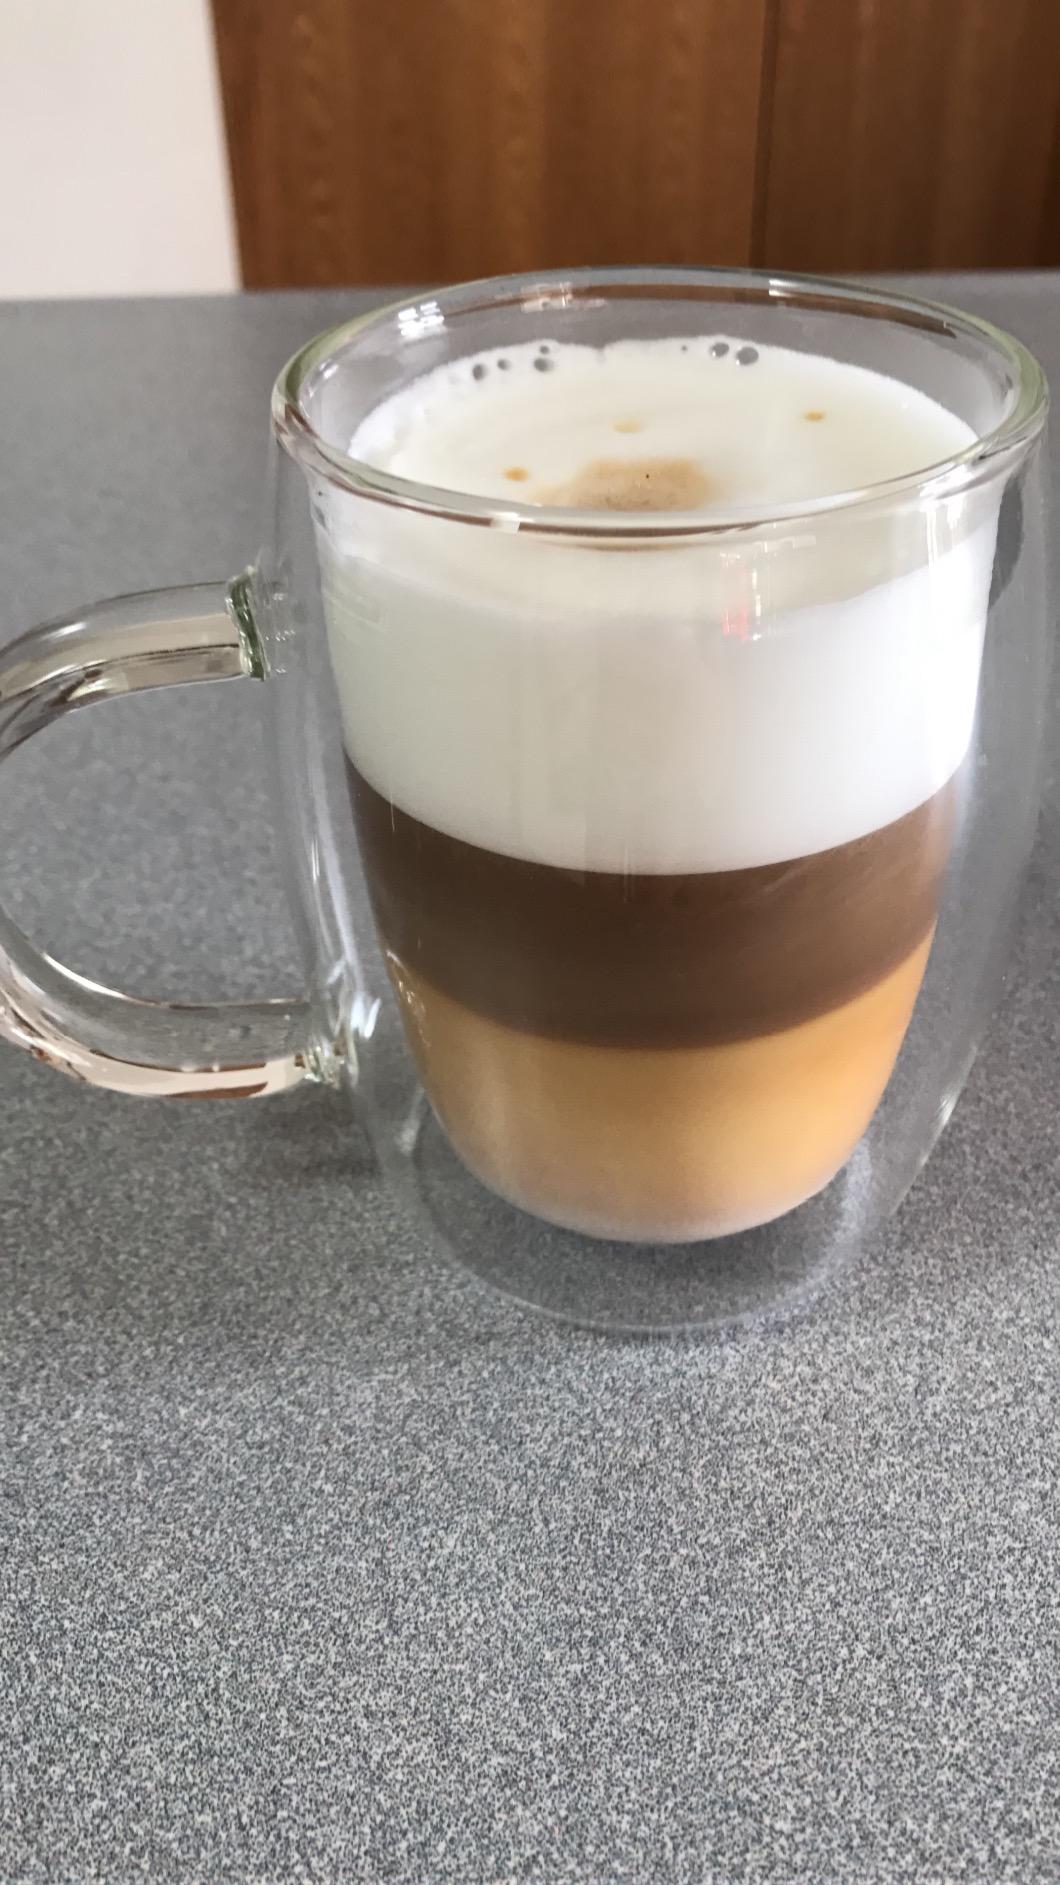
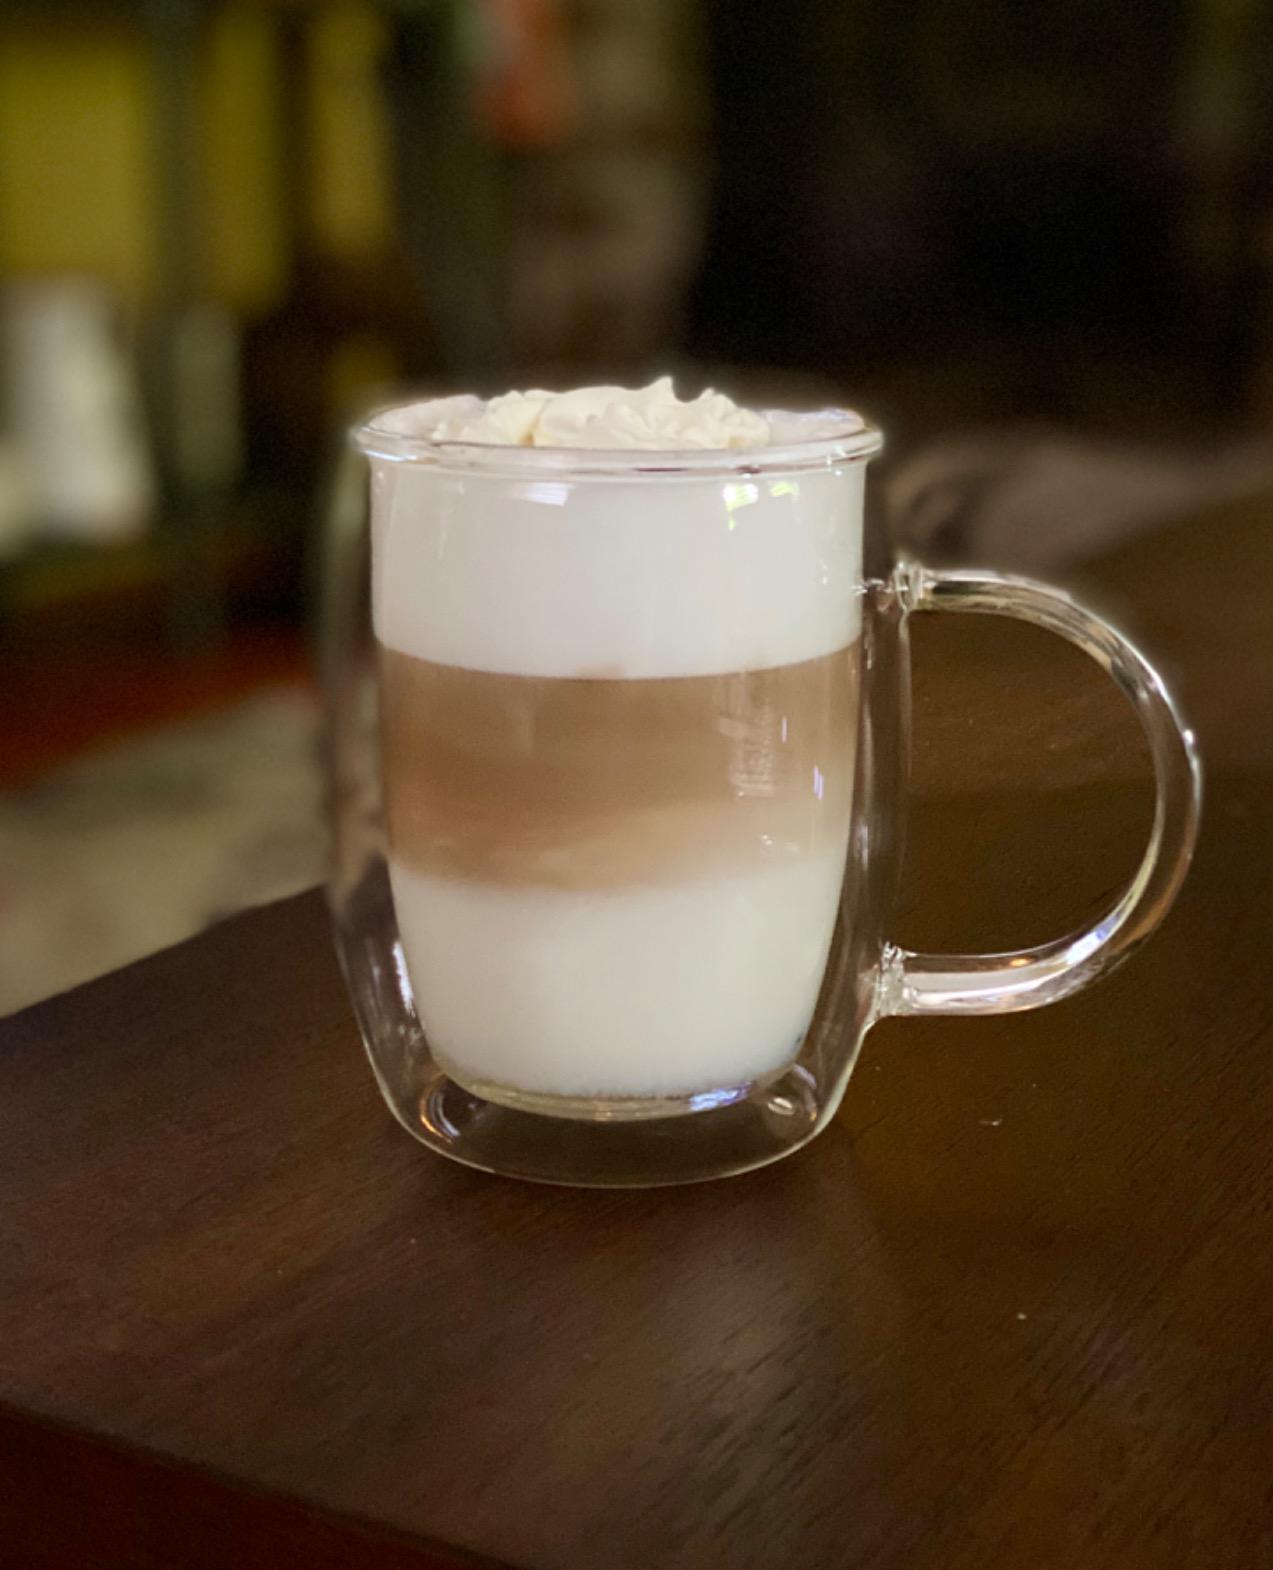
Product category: items_mug
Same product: yes